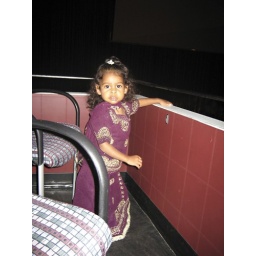
Hanging out in the balcony box